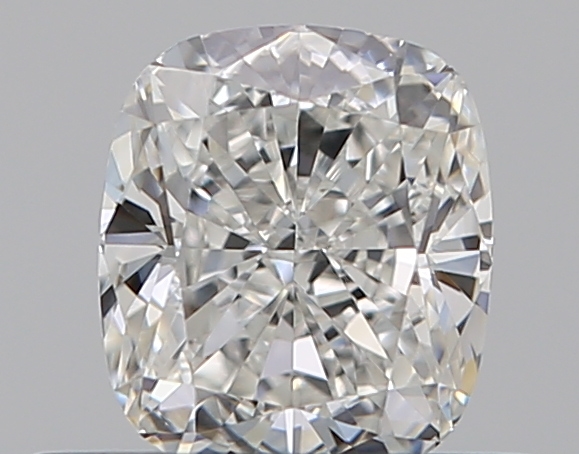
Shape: cushion
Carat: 0.5
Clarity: VS1
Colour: G
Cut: EX
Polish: EX
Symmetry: VG
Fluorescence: N
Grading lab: GIA
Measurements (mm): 4.88 x 4.24 x 2.87